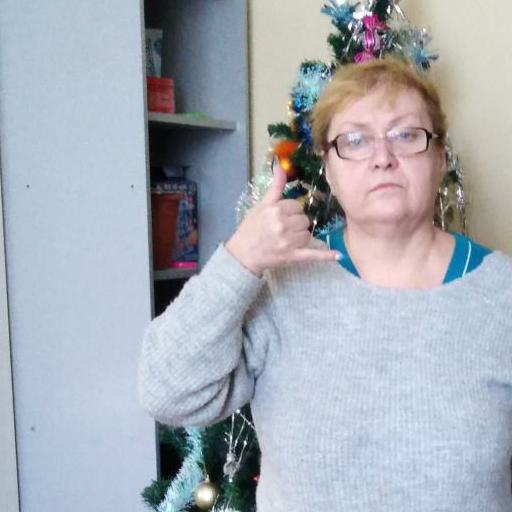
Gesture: call